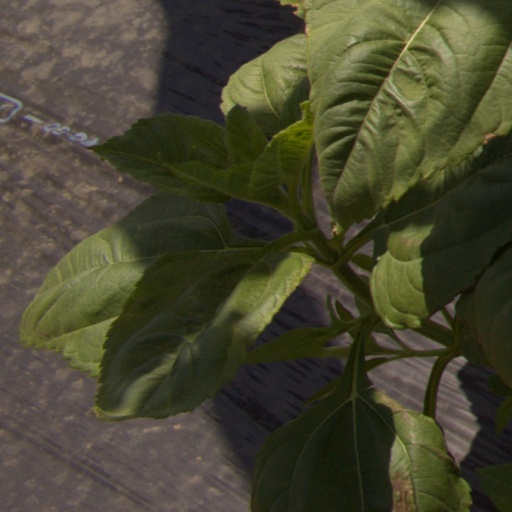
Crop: Jerusalem artichoke